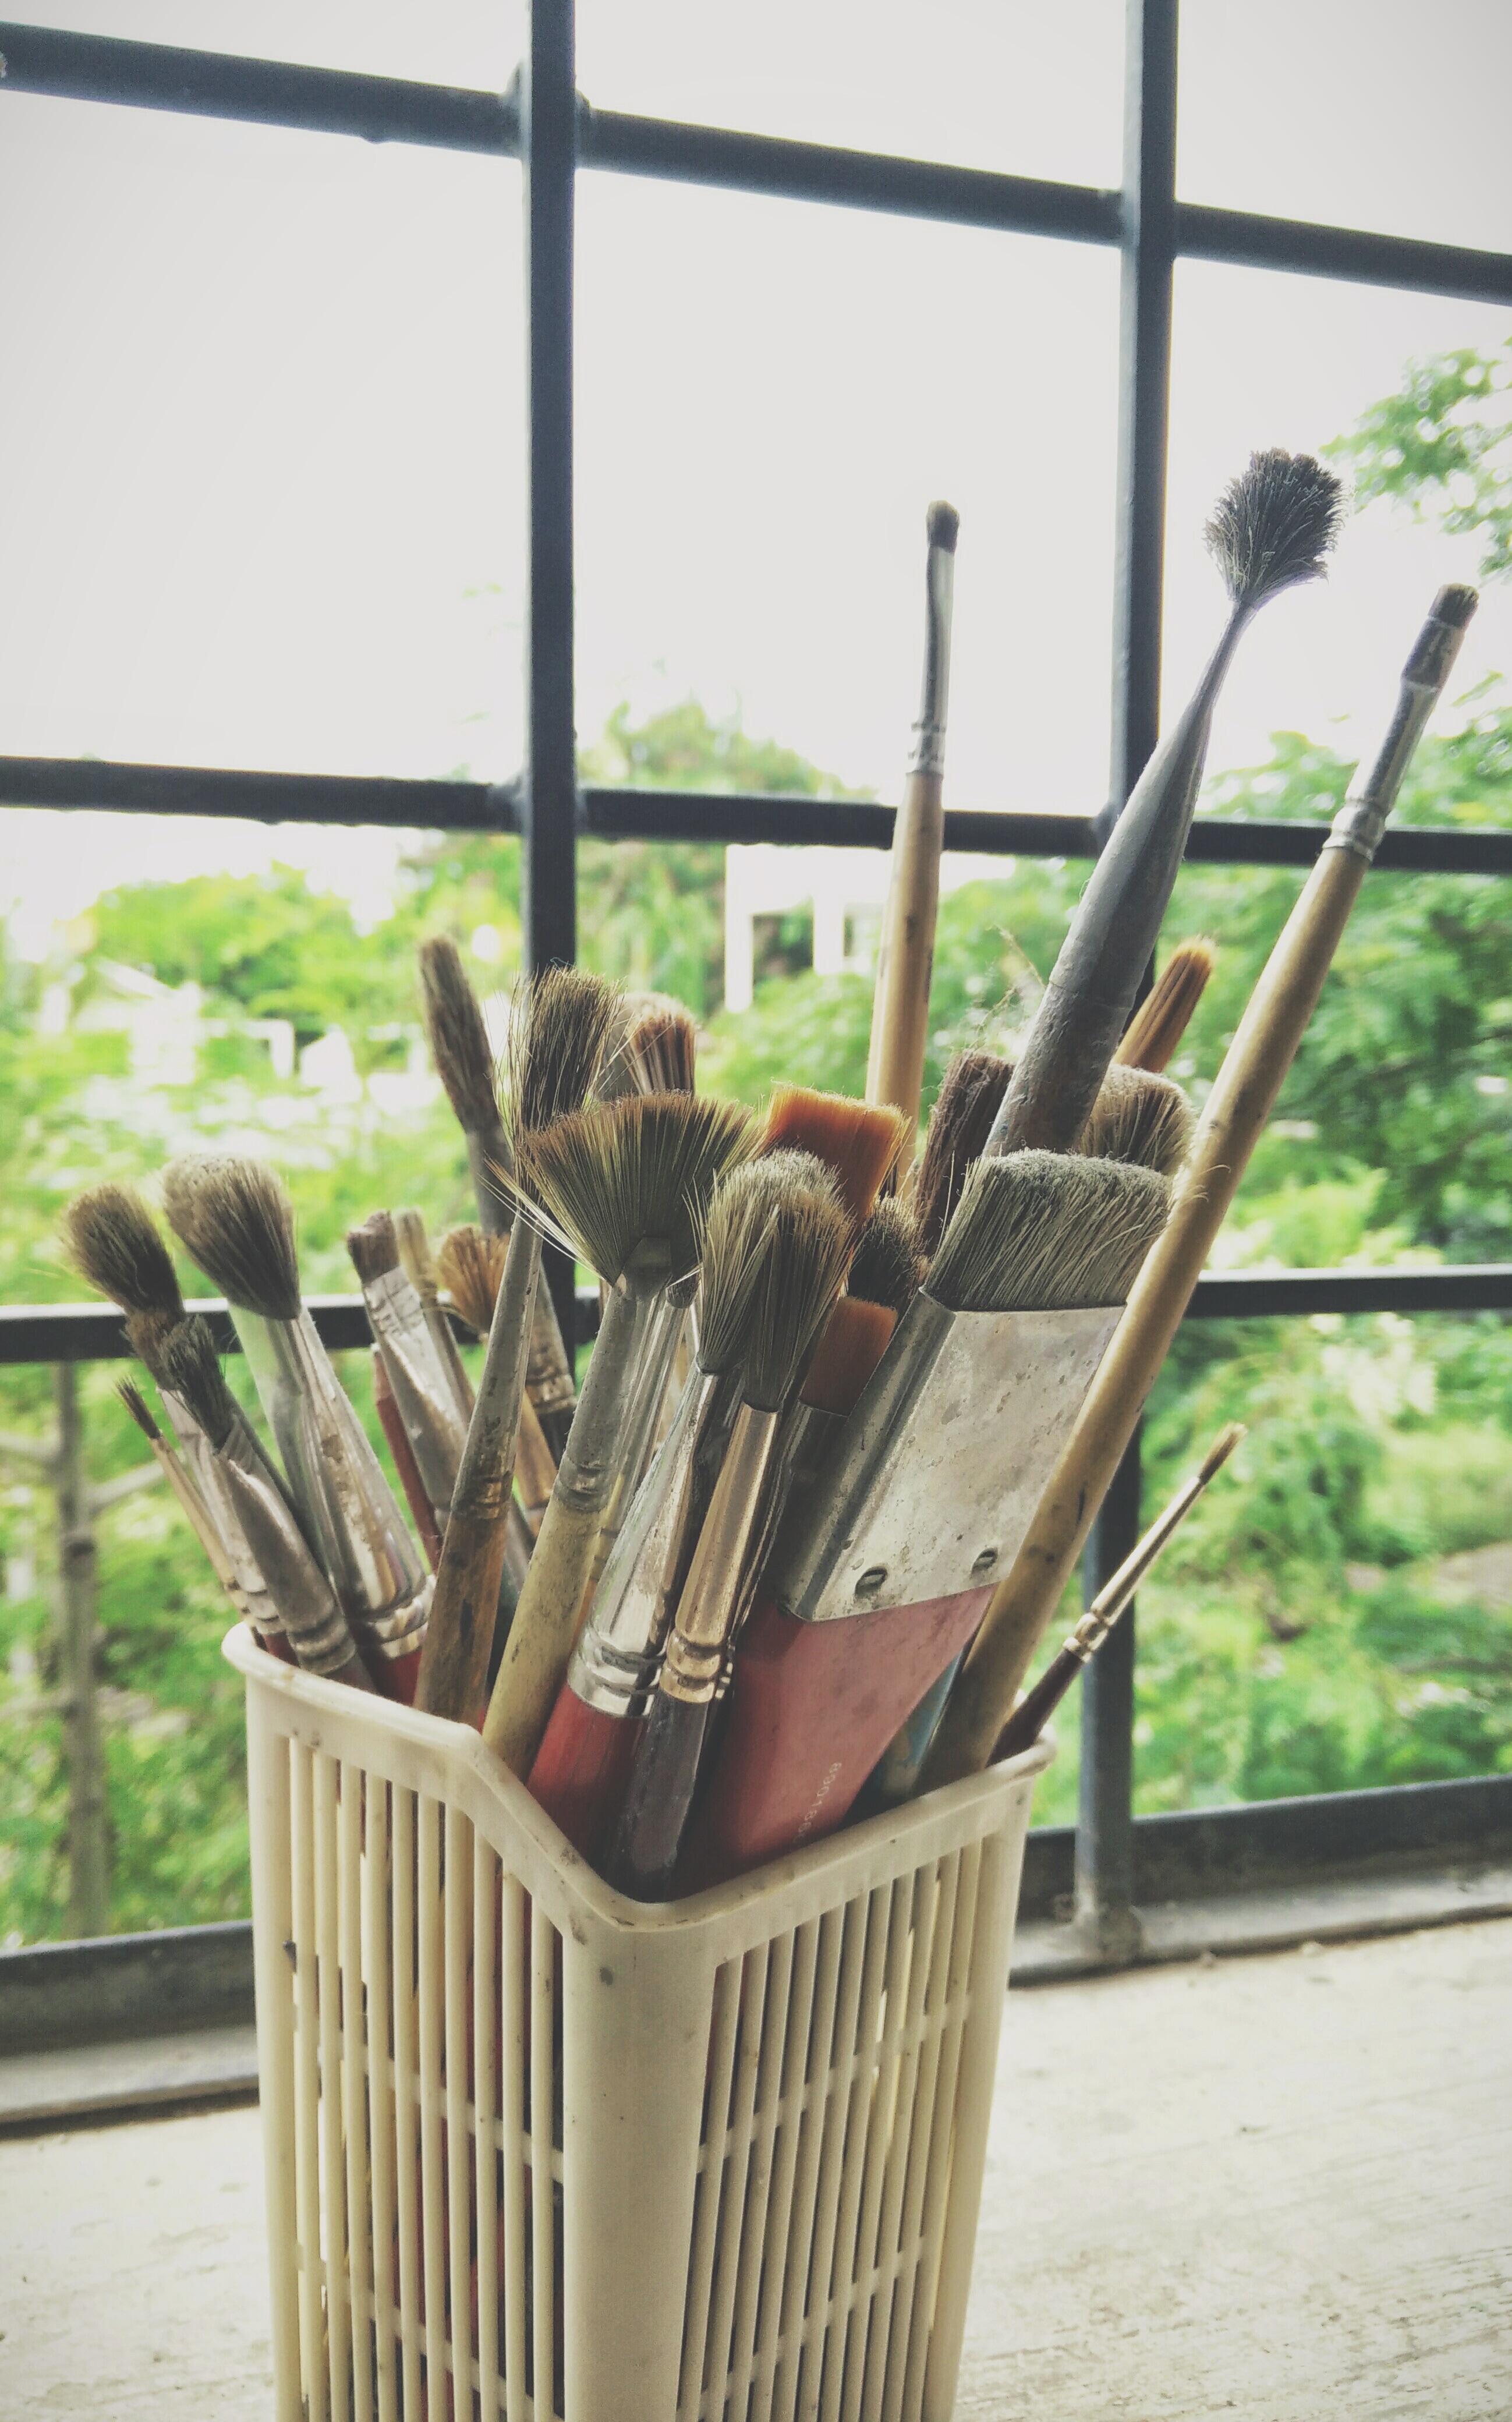
plant, wood, flower